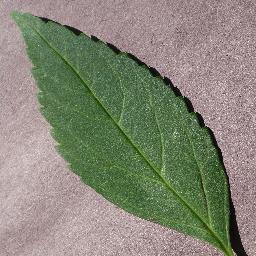
Label: Cherry___healthy